Merredin railway station

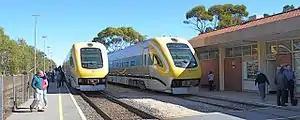
"Prospector" trains cross at Merredin, April 2014

Merredin railway station is located on the Eastern Goldfields Railway in Western Australia. It is in the town of Merredin.